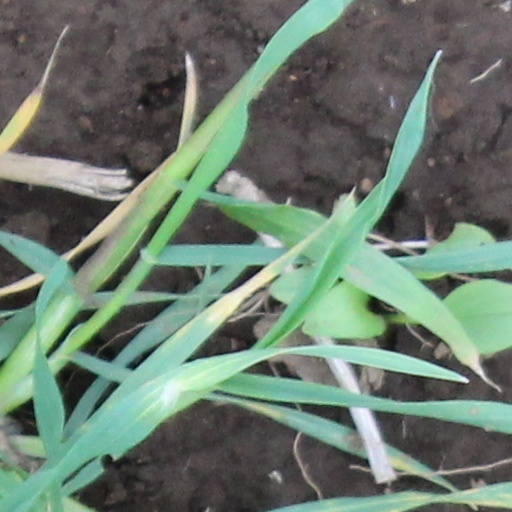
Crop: wheat